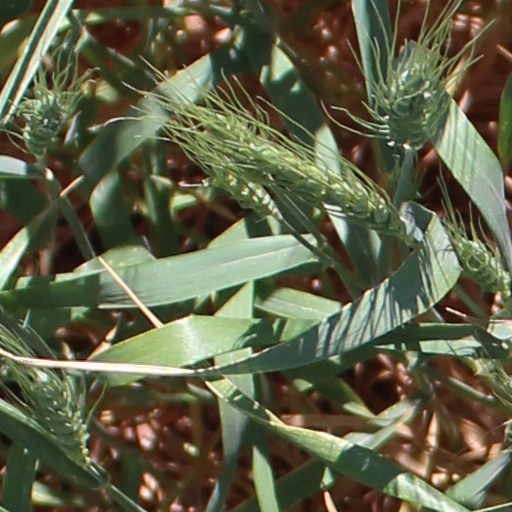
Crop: wheat